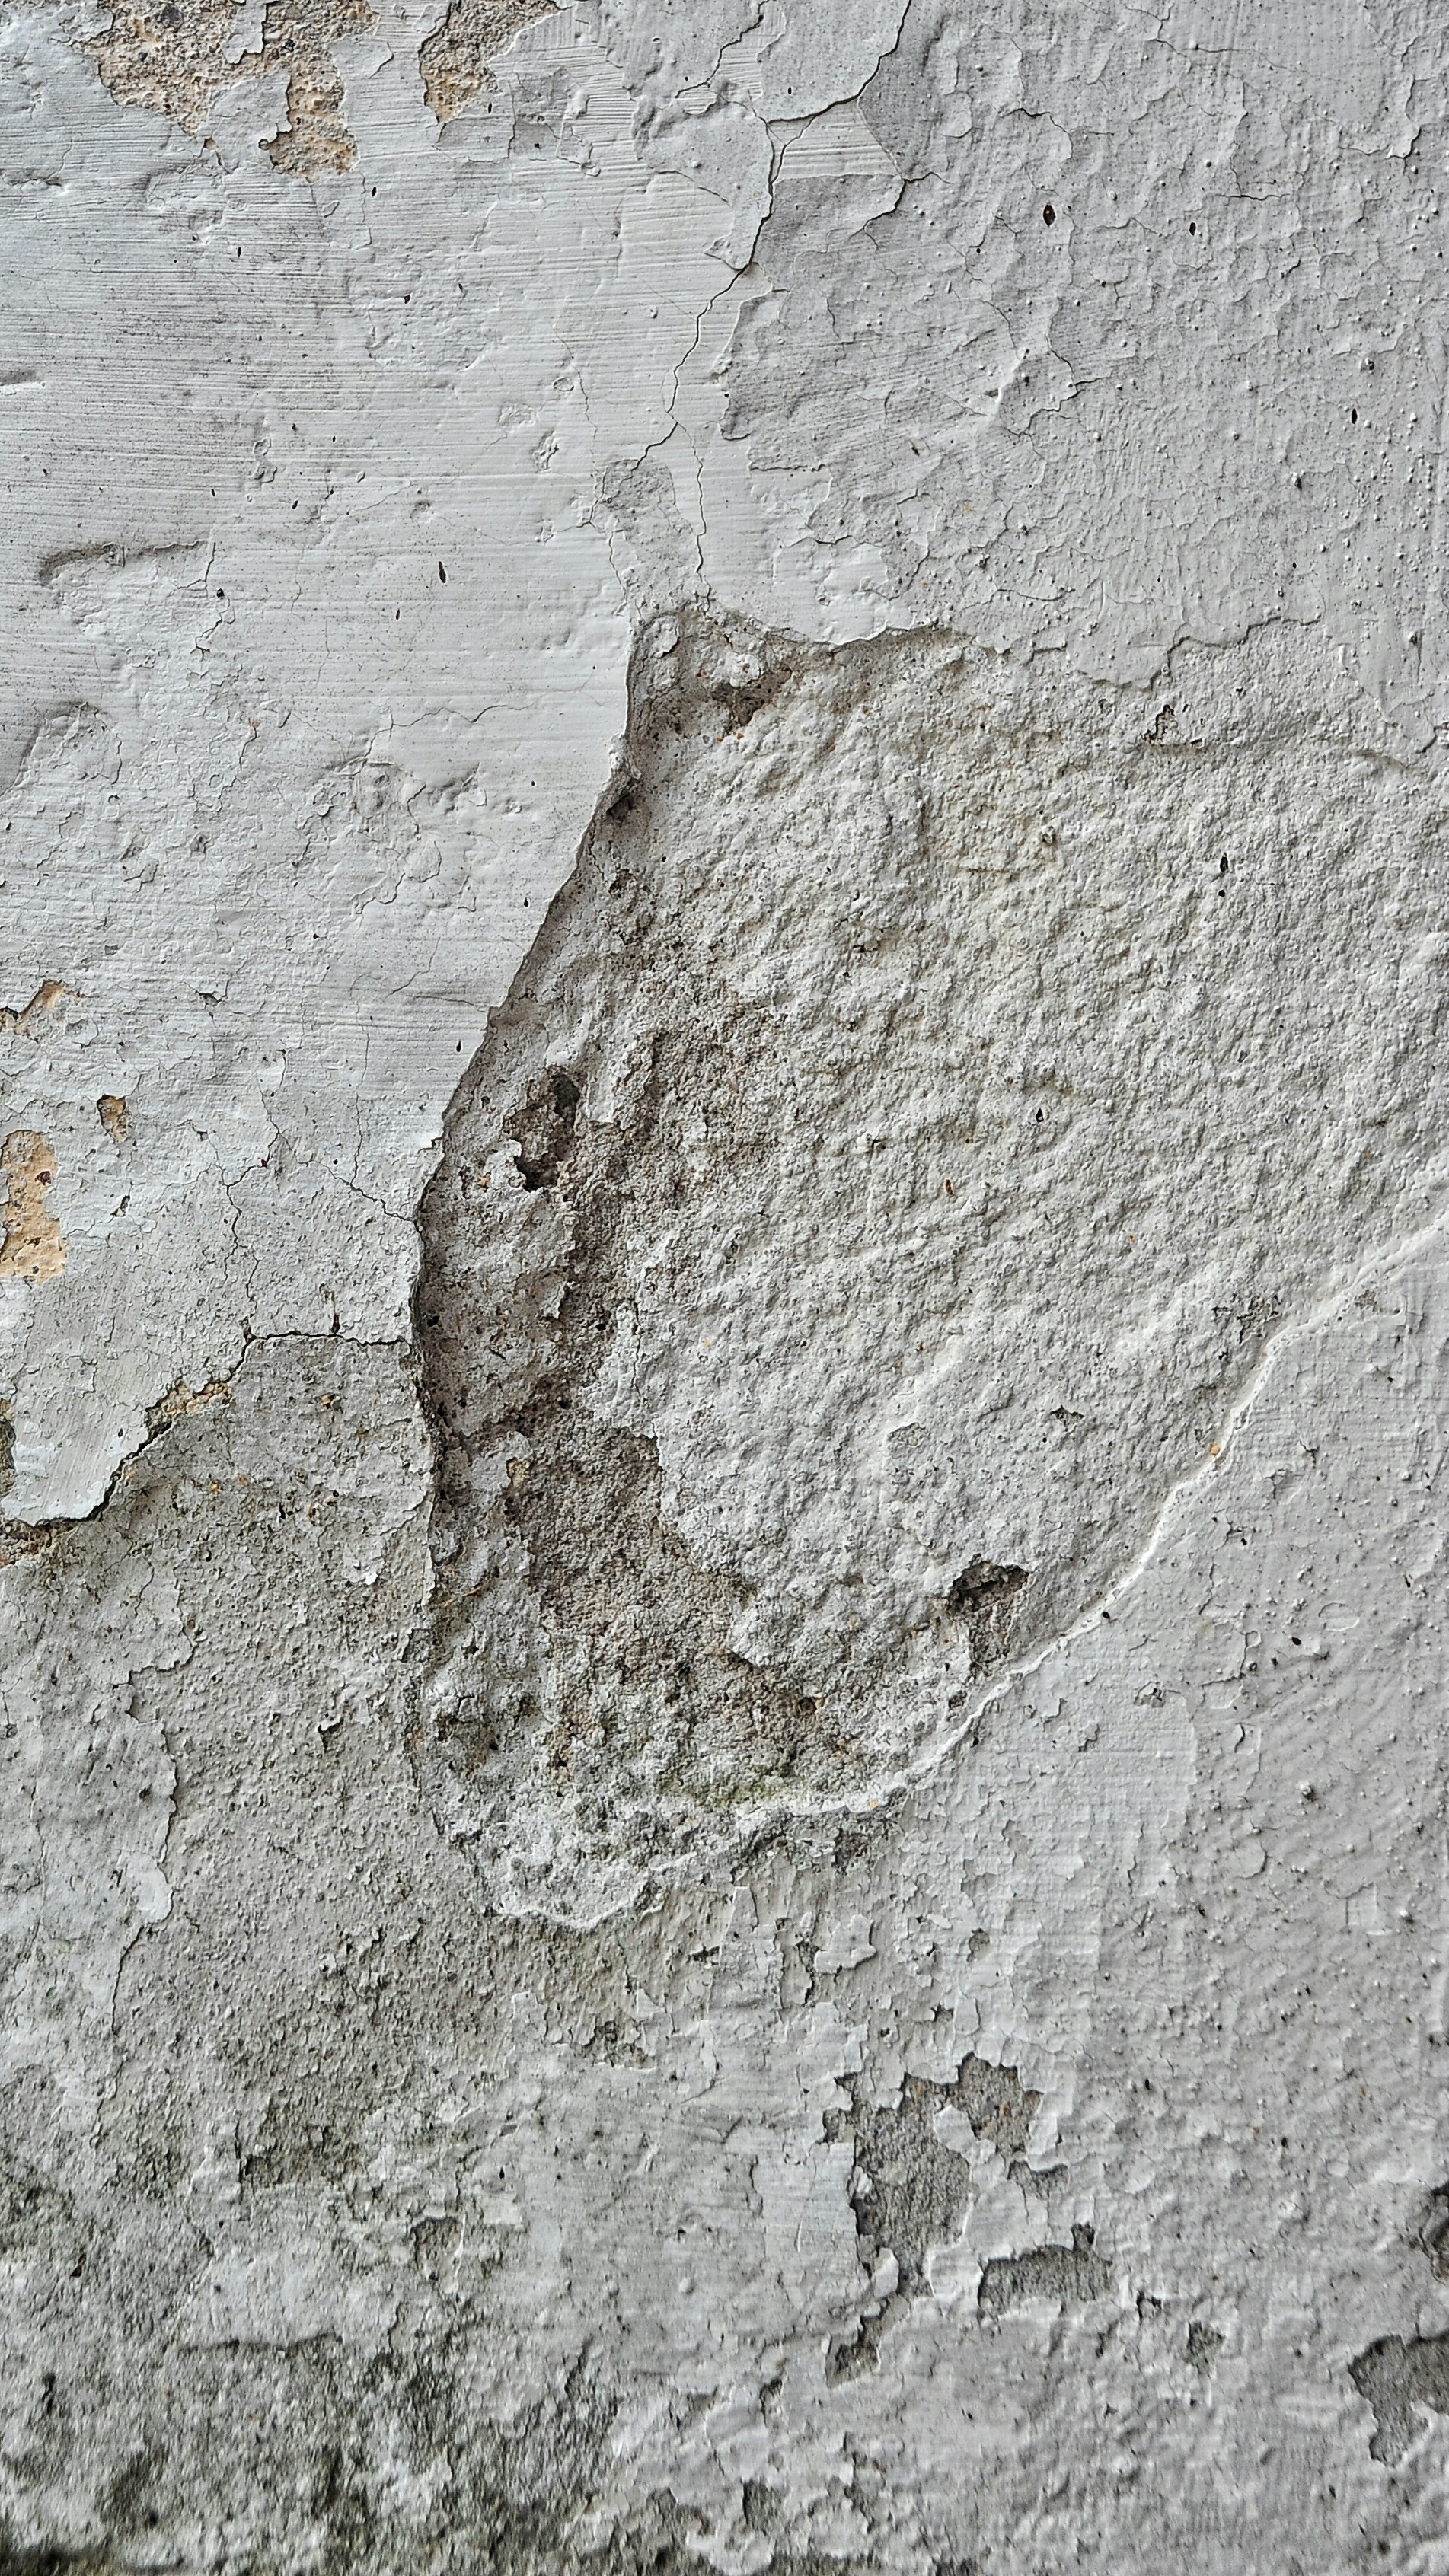
rock, wood, house, texture, wall, color, soil, ancient, facade, stone wall, terrain, material, geology, ancient history